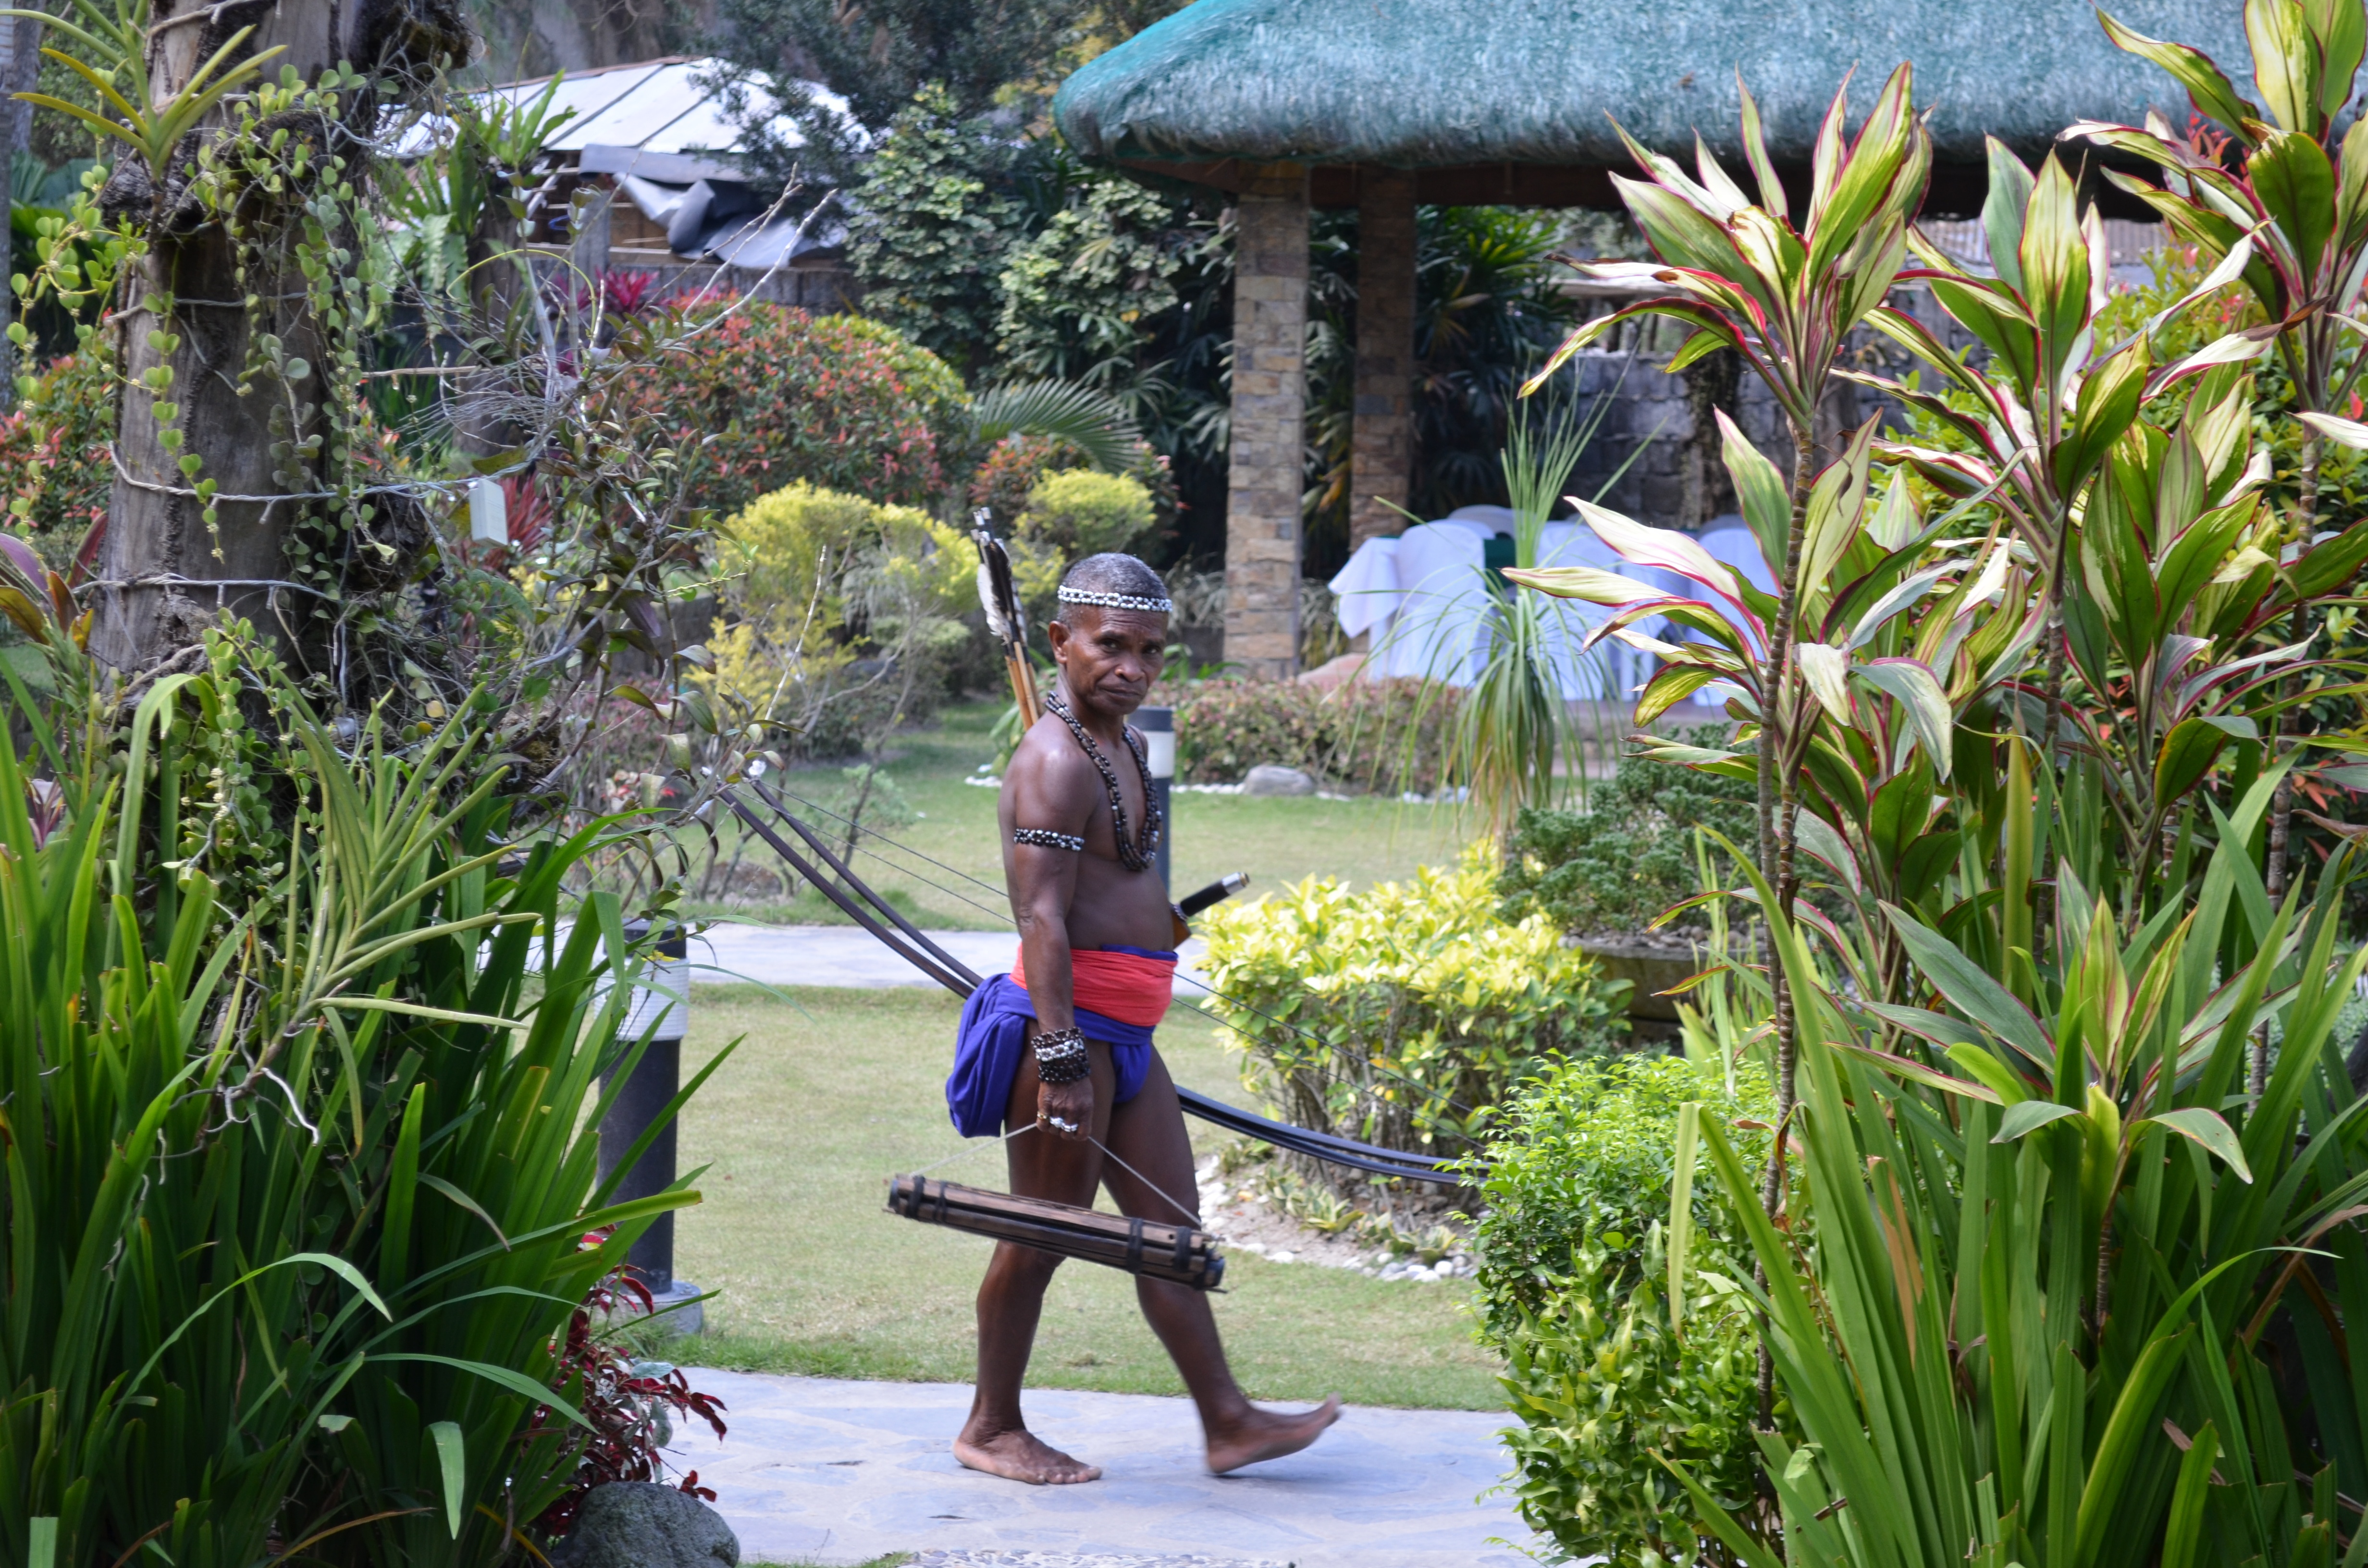
man, gathering, lawn, flower, jungle, botany, garden, native, resort, rainforest, botanical garden, tropics, the little tribe, native american archer, philippines native, arecales